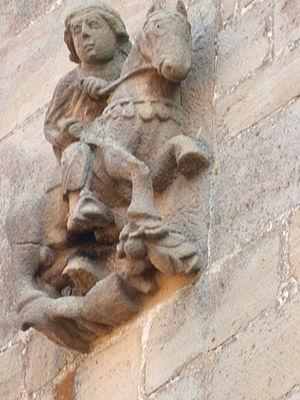
Maison du Grand Veneur
La maison du Grand Veneur ou maison Céré est une maison gothique de Cordes-sur-Ciel dans le Tarn. Elle est classée monument historique depuis le 8 mars 1923 et le 8 août 1991.